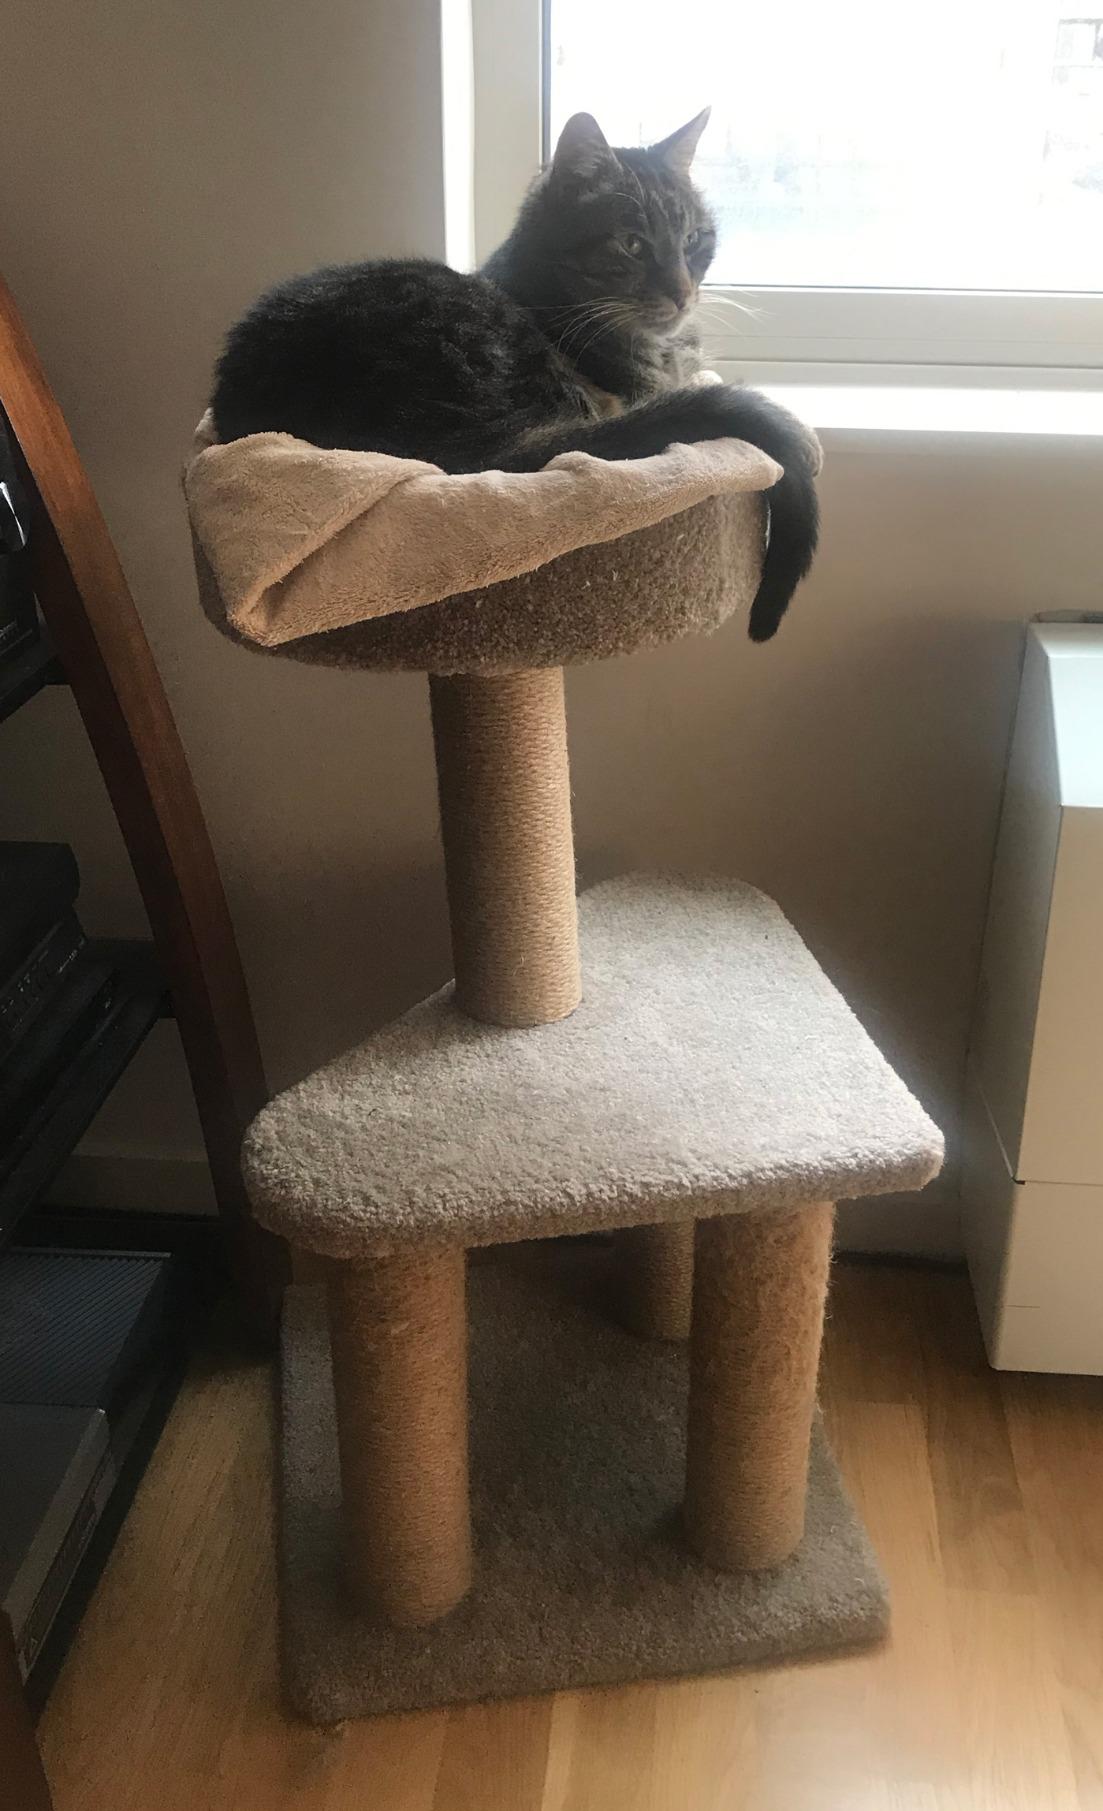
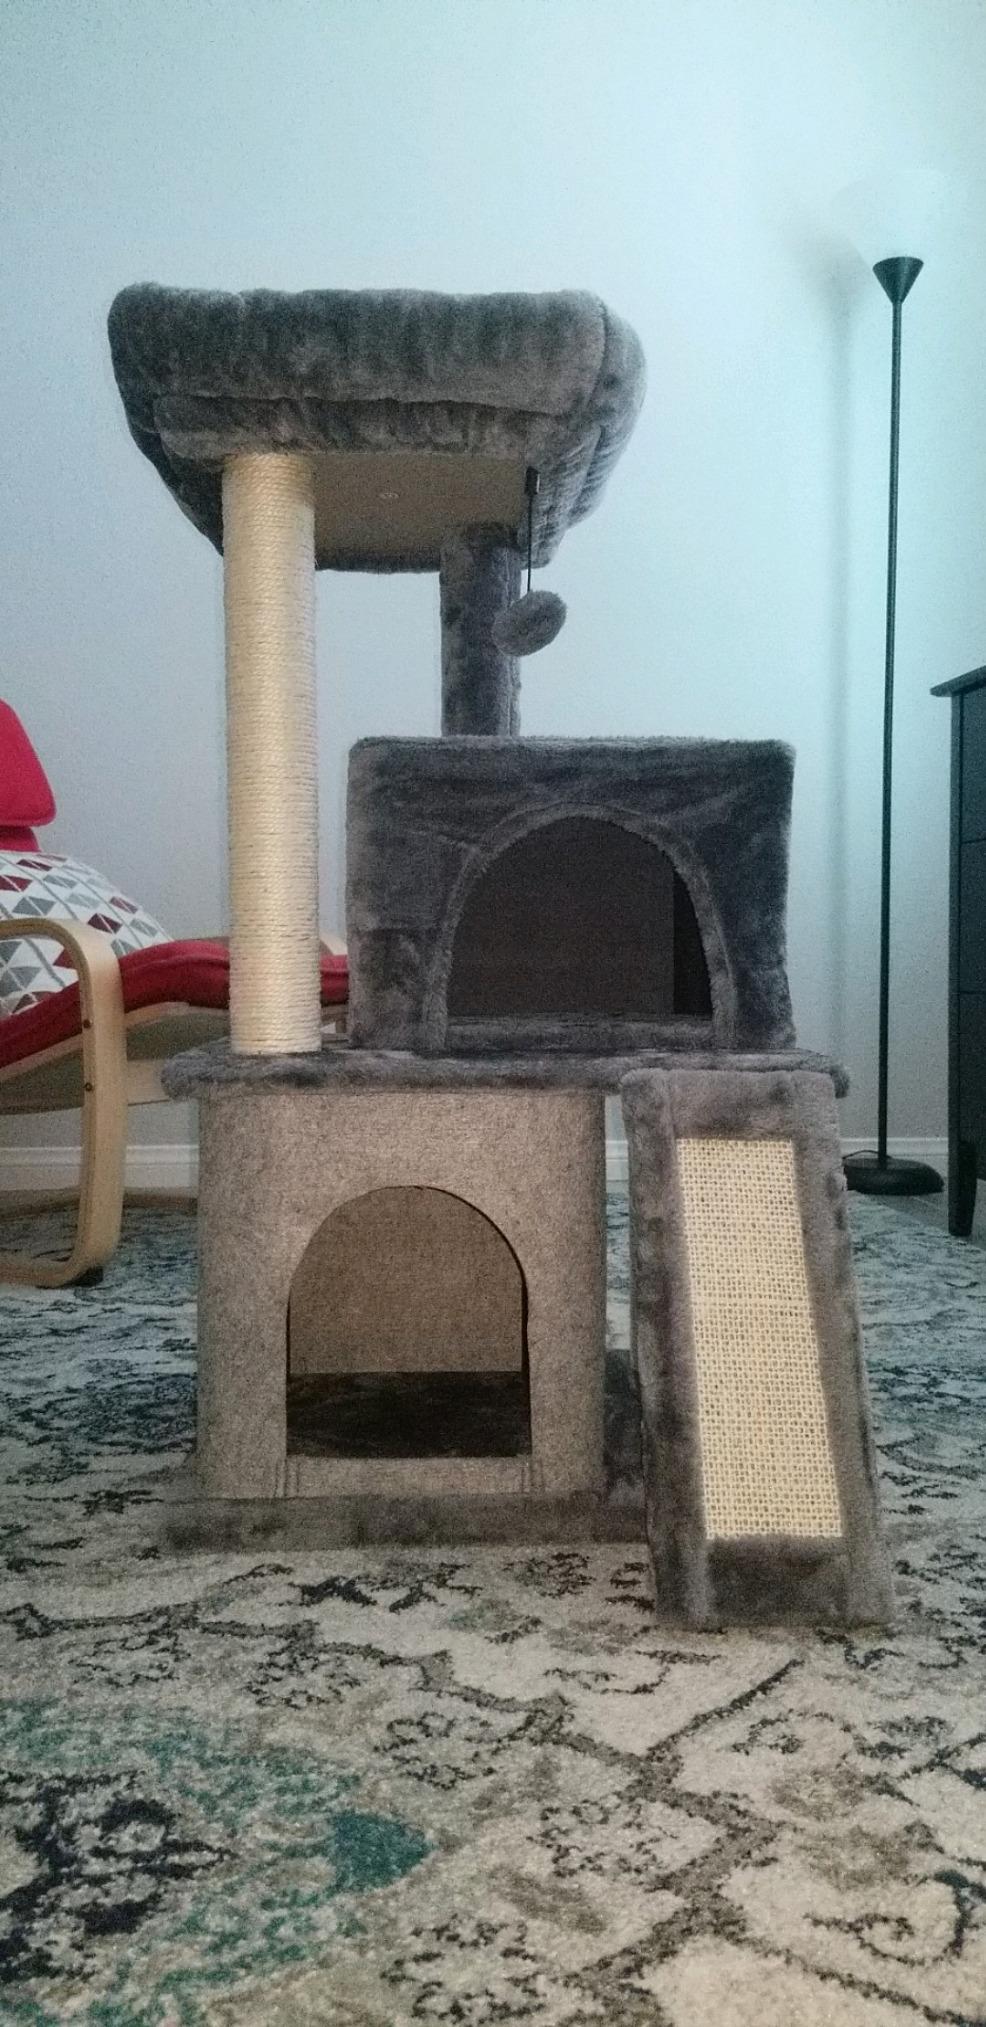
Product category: items_cat tree
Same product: no